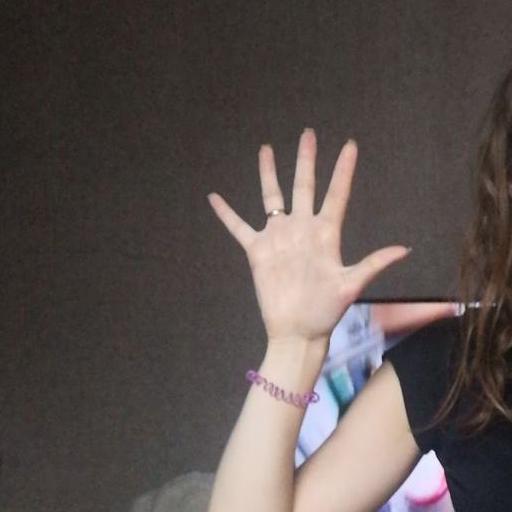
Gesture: palm